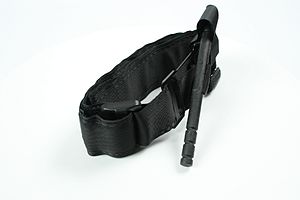
Knebelpres
Et moderne militært knebelpres.
Et knebelpres er et medicinsk hjælpemiddel til midlertidigt at standse blødninger i kroppens ekstremiteter.